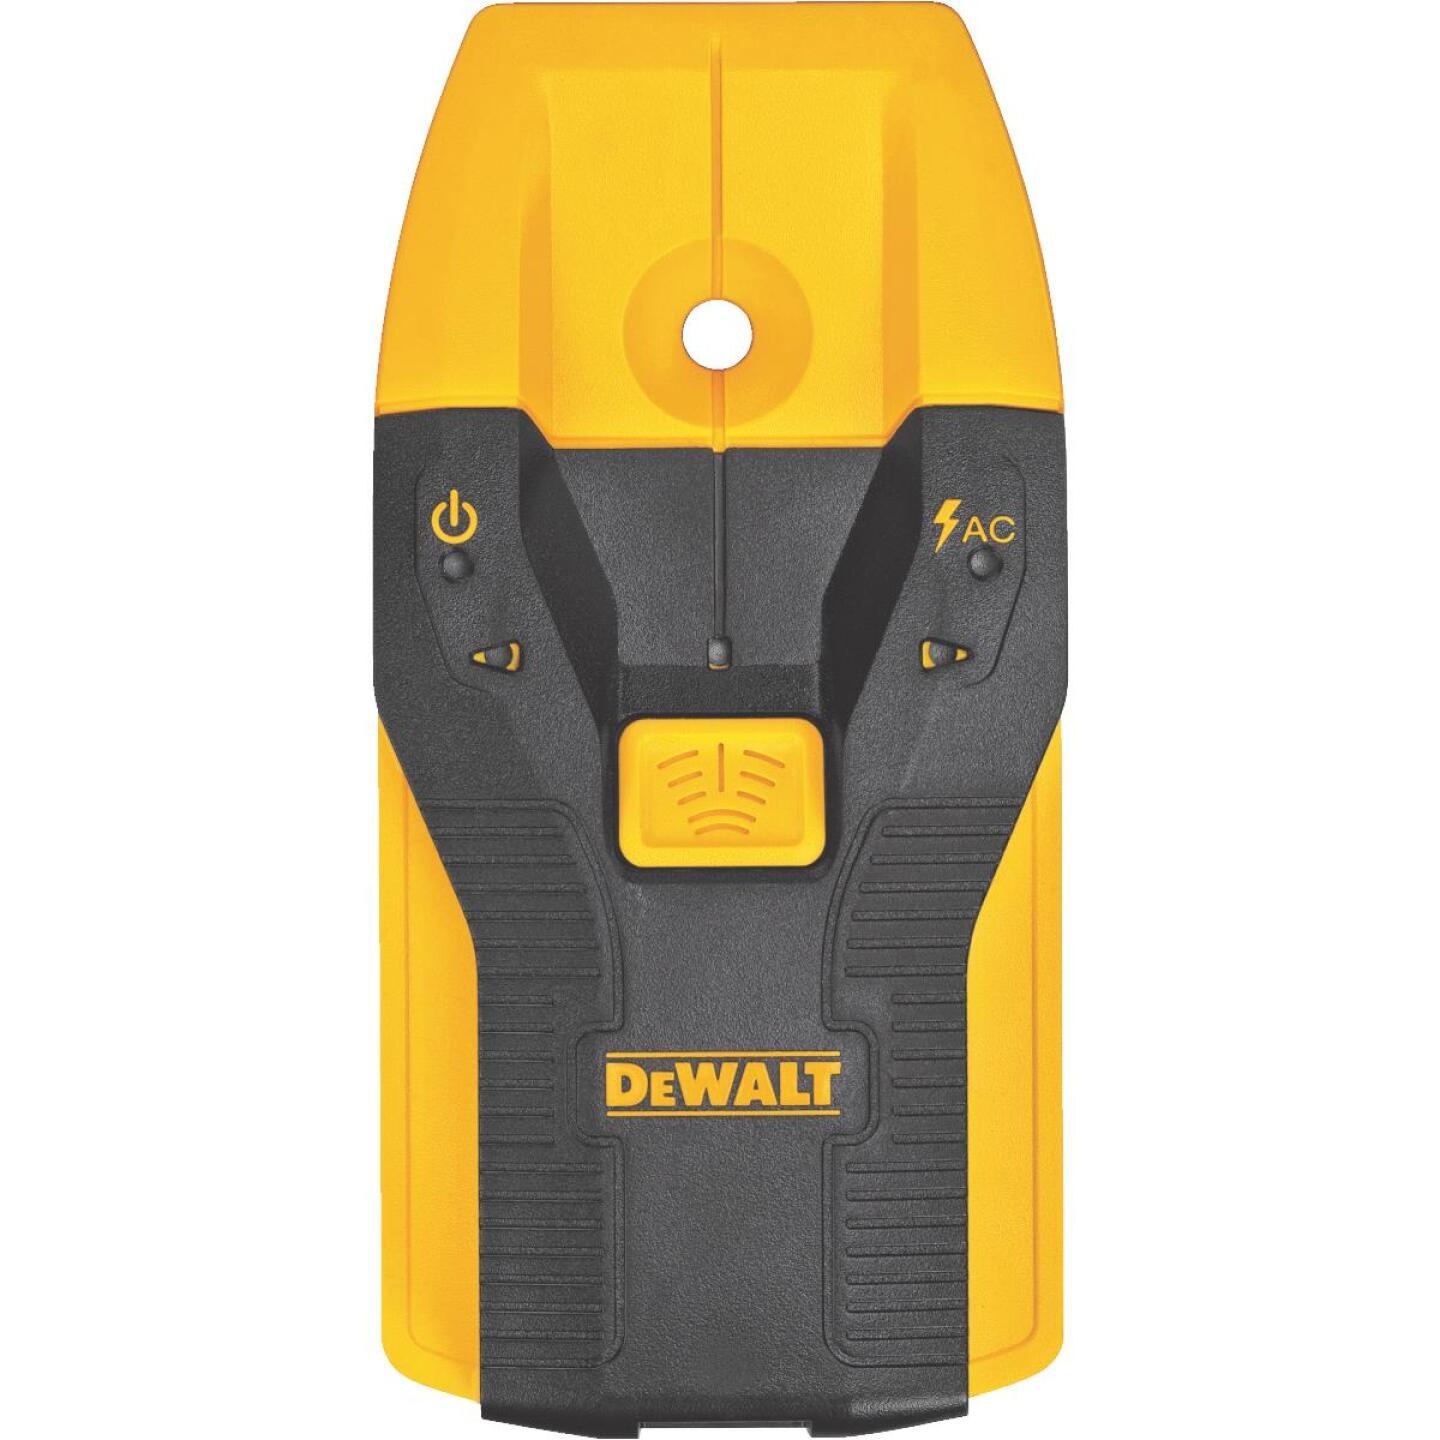
DeWalt 3/4 In. Stud Finder with Center-Find and Alert
Center-find technology to easily find the center of the stud Detection depth of 3/4 In. for wood and metal AC and live wire detection for added safety Constant auto-calibration to save time during use Center marking channel for added convenience Slim profile for easy use and storage Audible alert for clear notification of stud location Directional LED arrows for visual guidance to stud location AAA batteries included
Brand: Dewalt
Category: Hardware > Tools > Measuring Tools & Sensors > Probes & Finders > Stud Finders